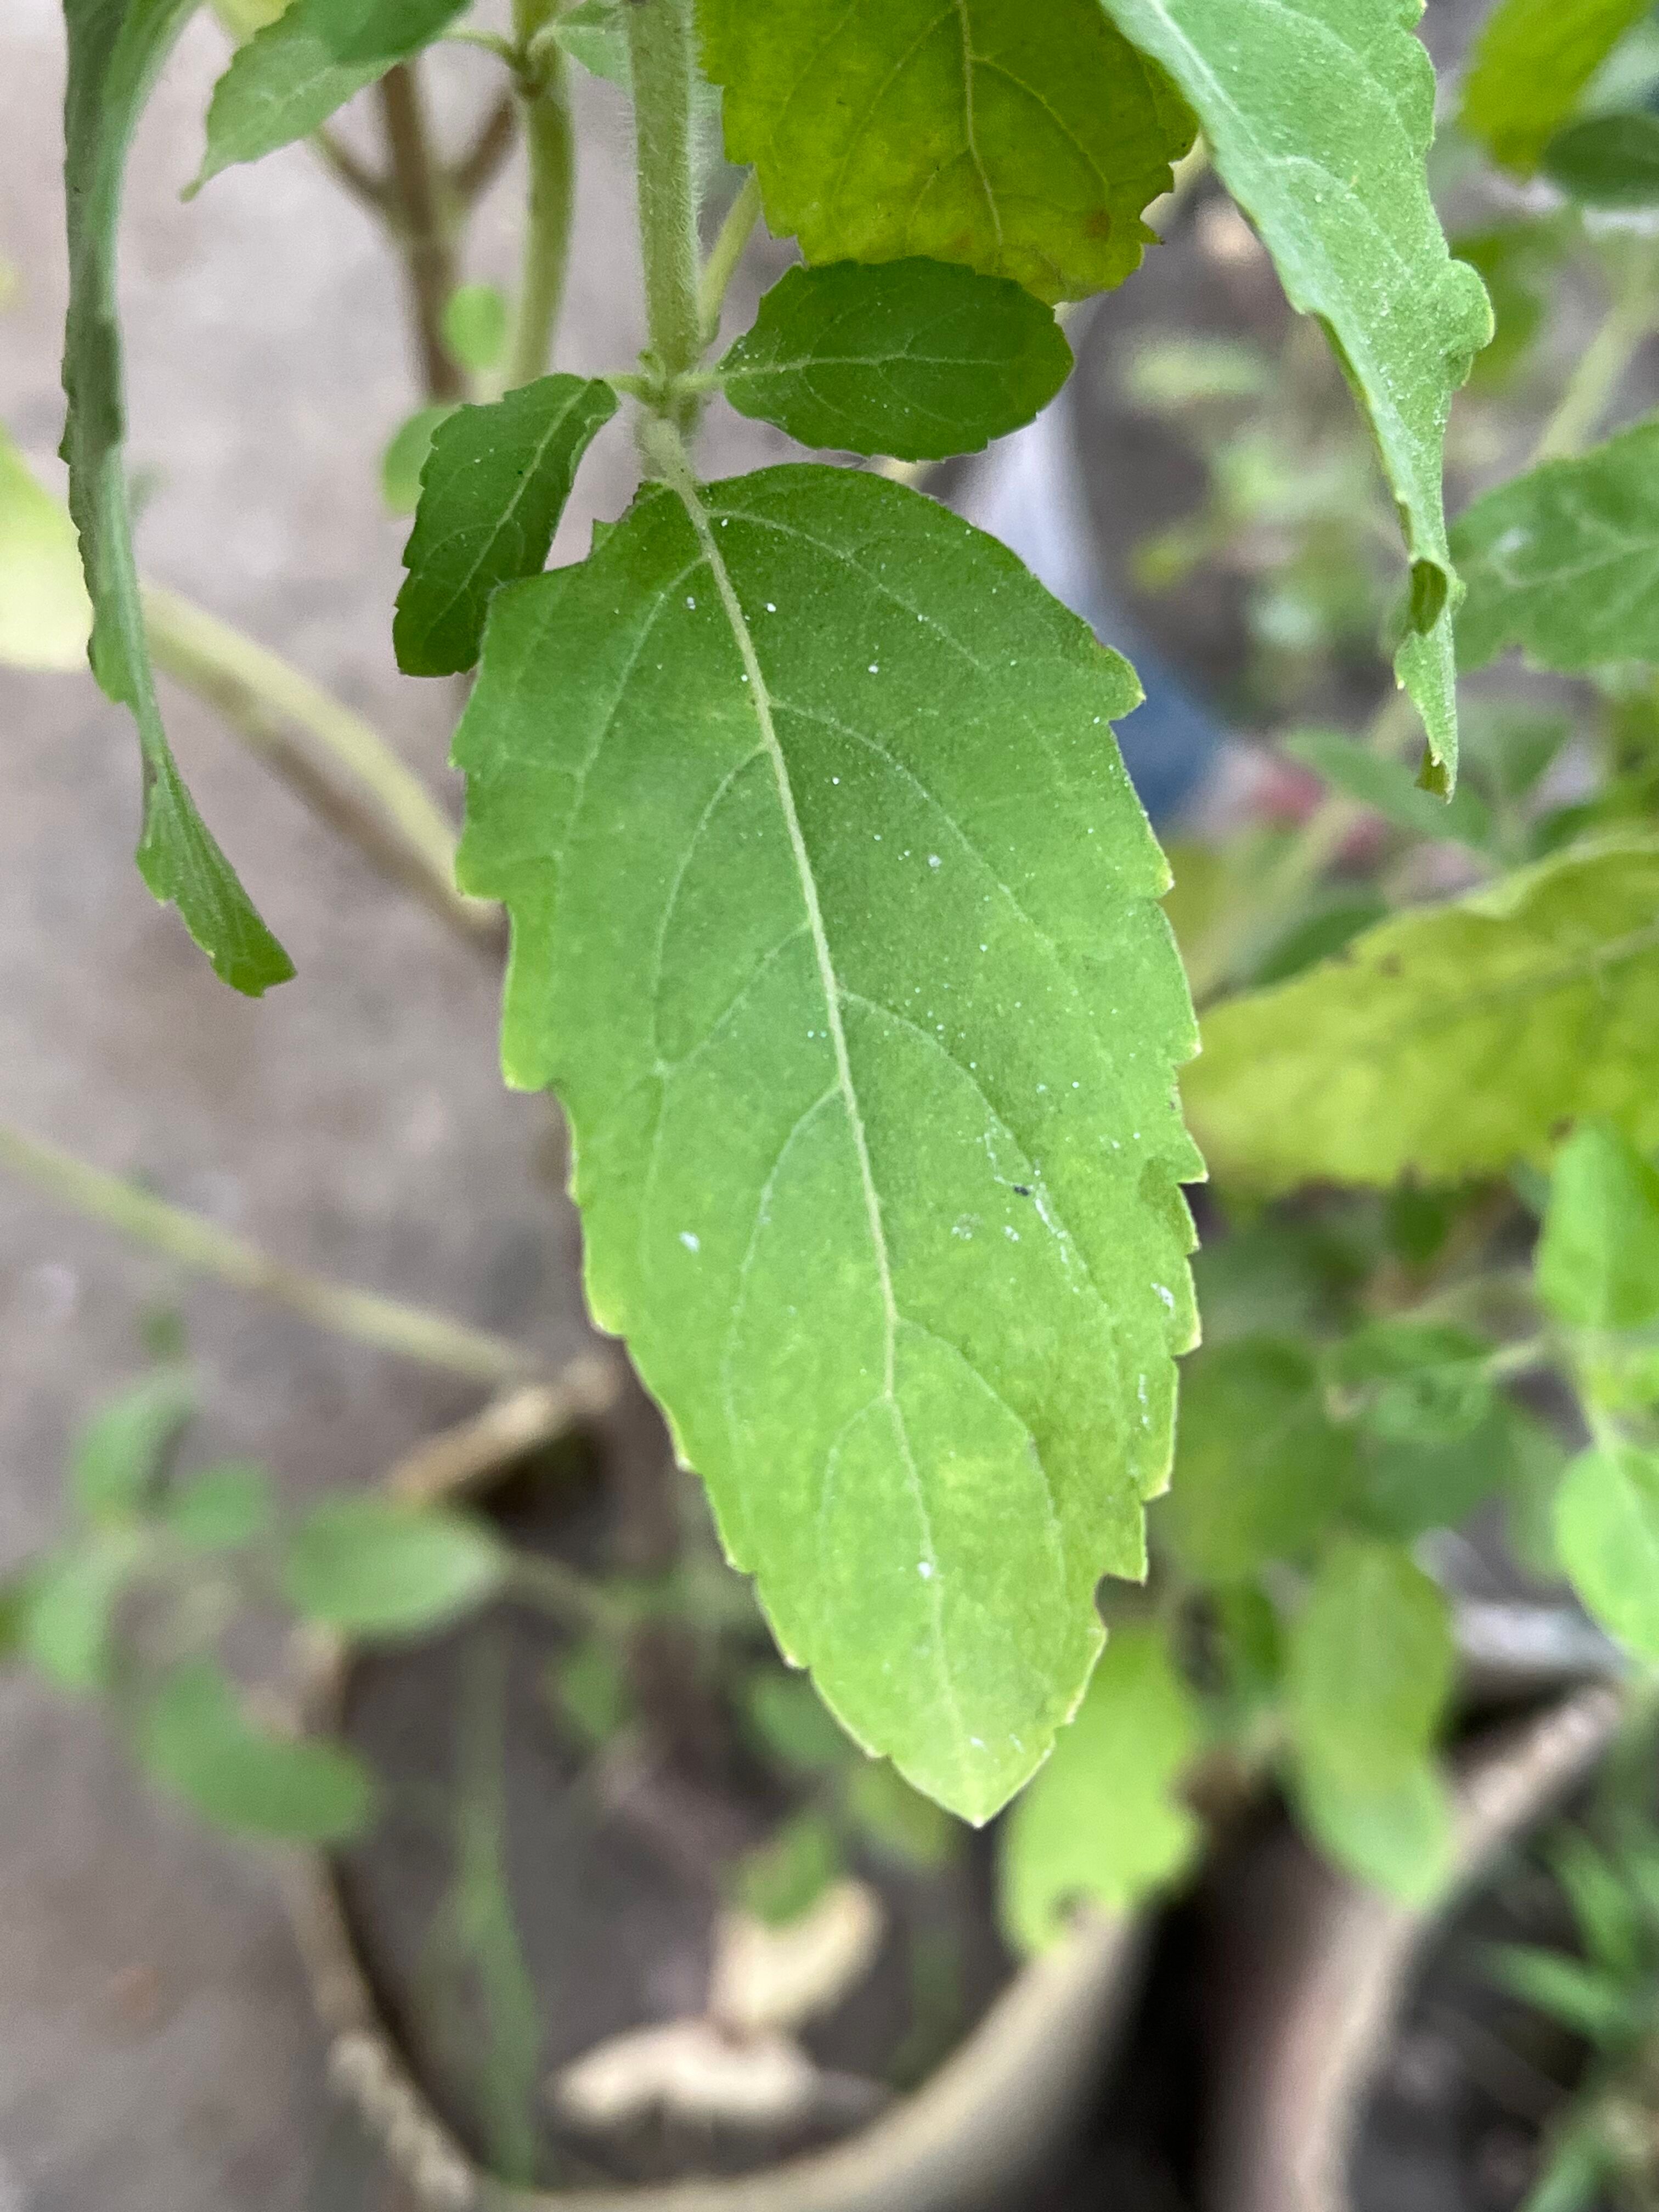
Plant species: ocimum-tenuiflorum